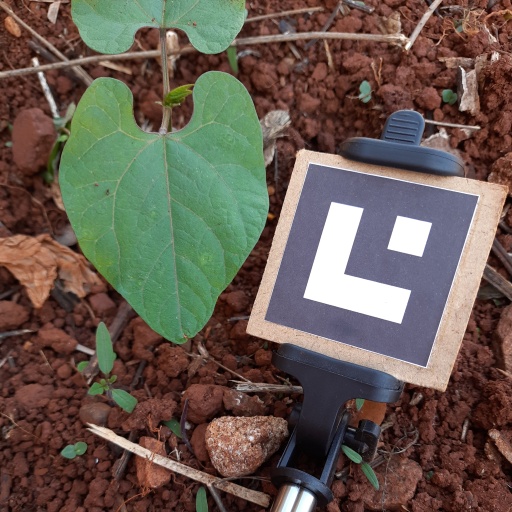
Observations: wavy surface, no eating holes, under shade